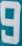
Number: 9